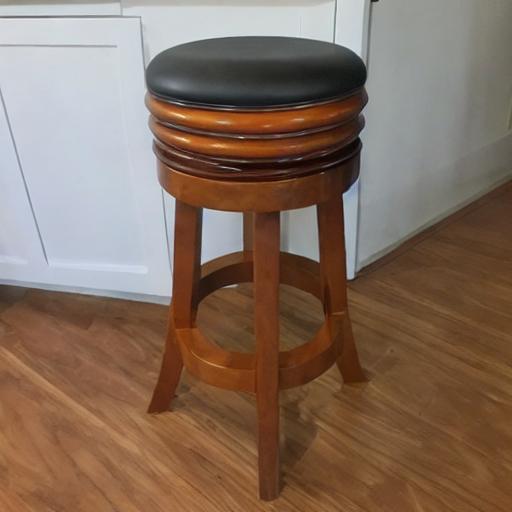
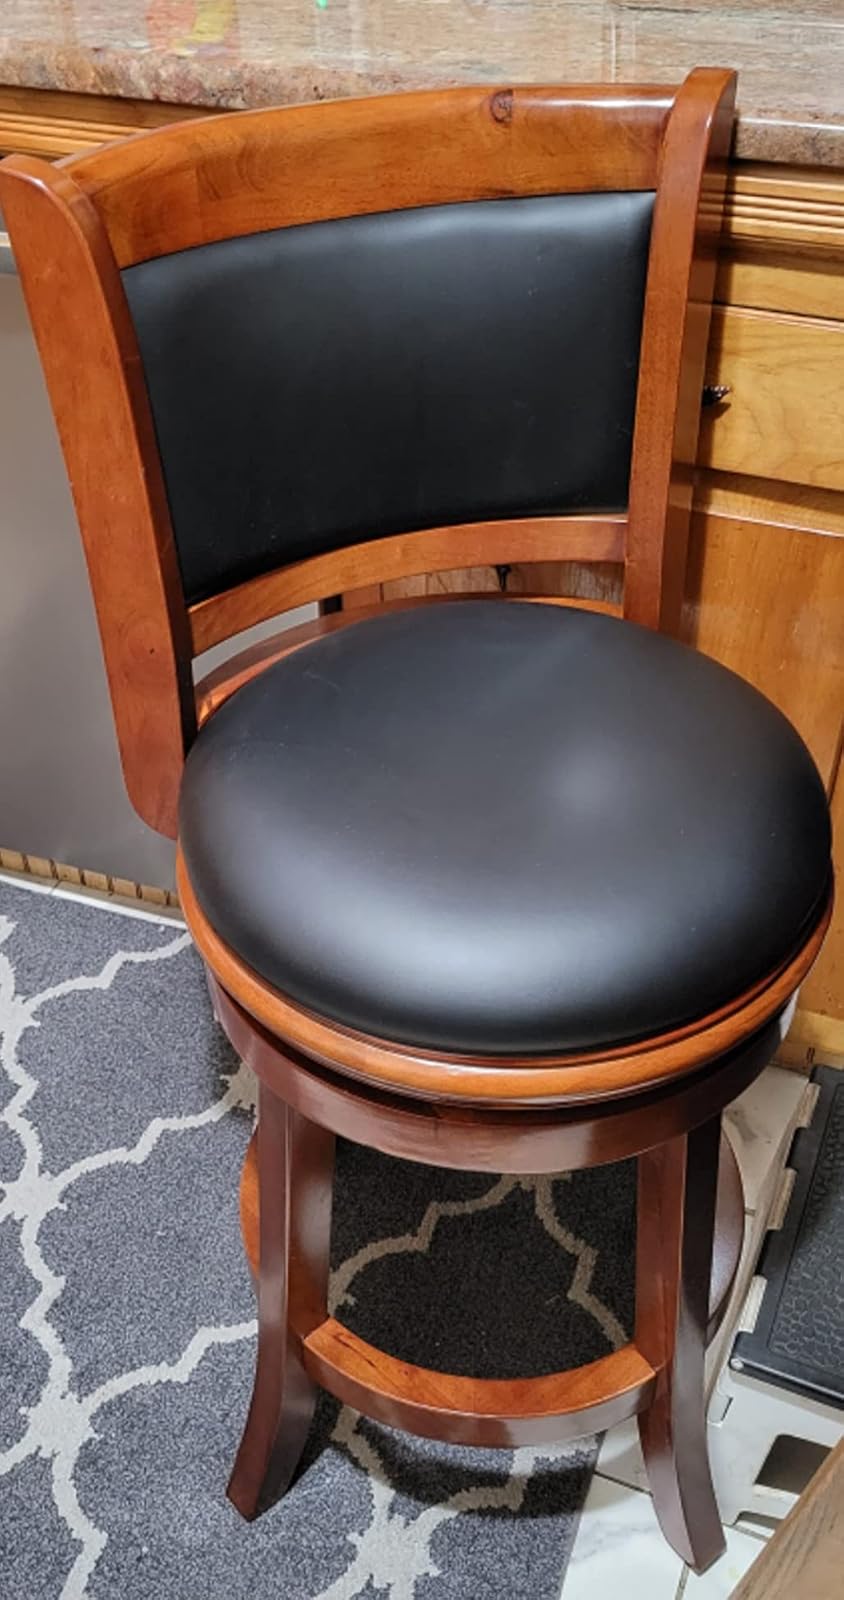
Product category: stool
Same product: no